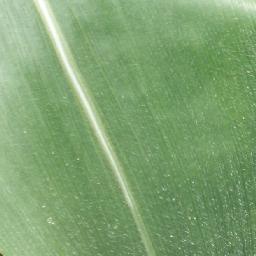
Label: Corn___healthy